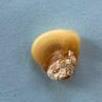
Maize quality: Bad